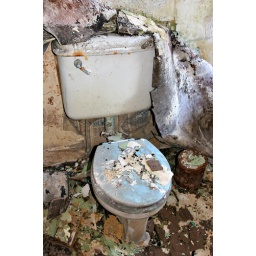
bathroom in a house in the lower 9th ward shot April 07